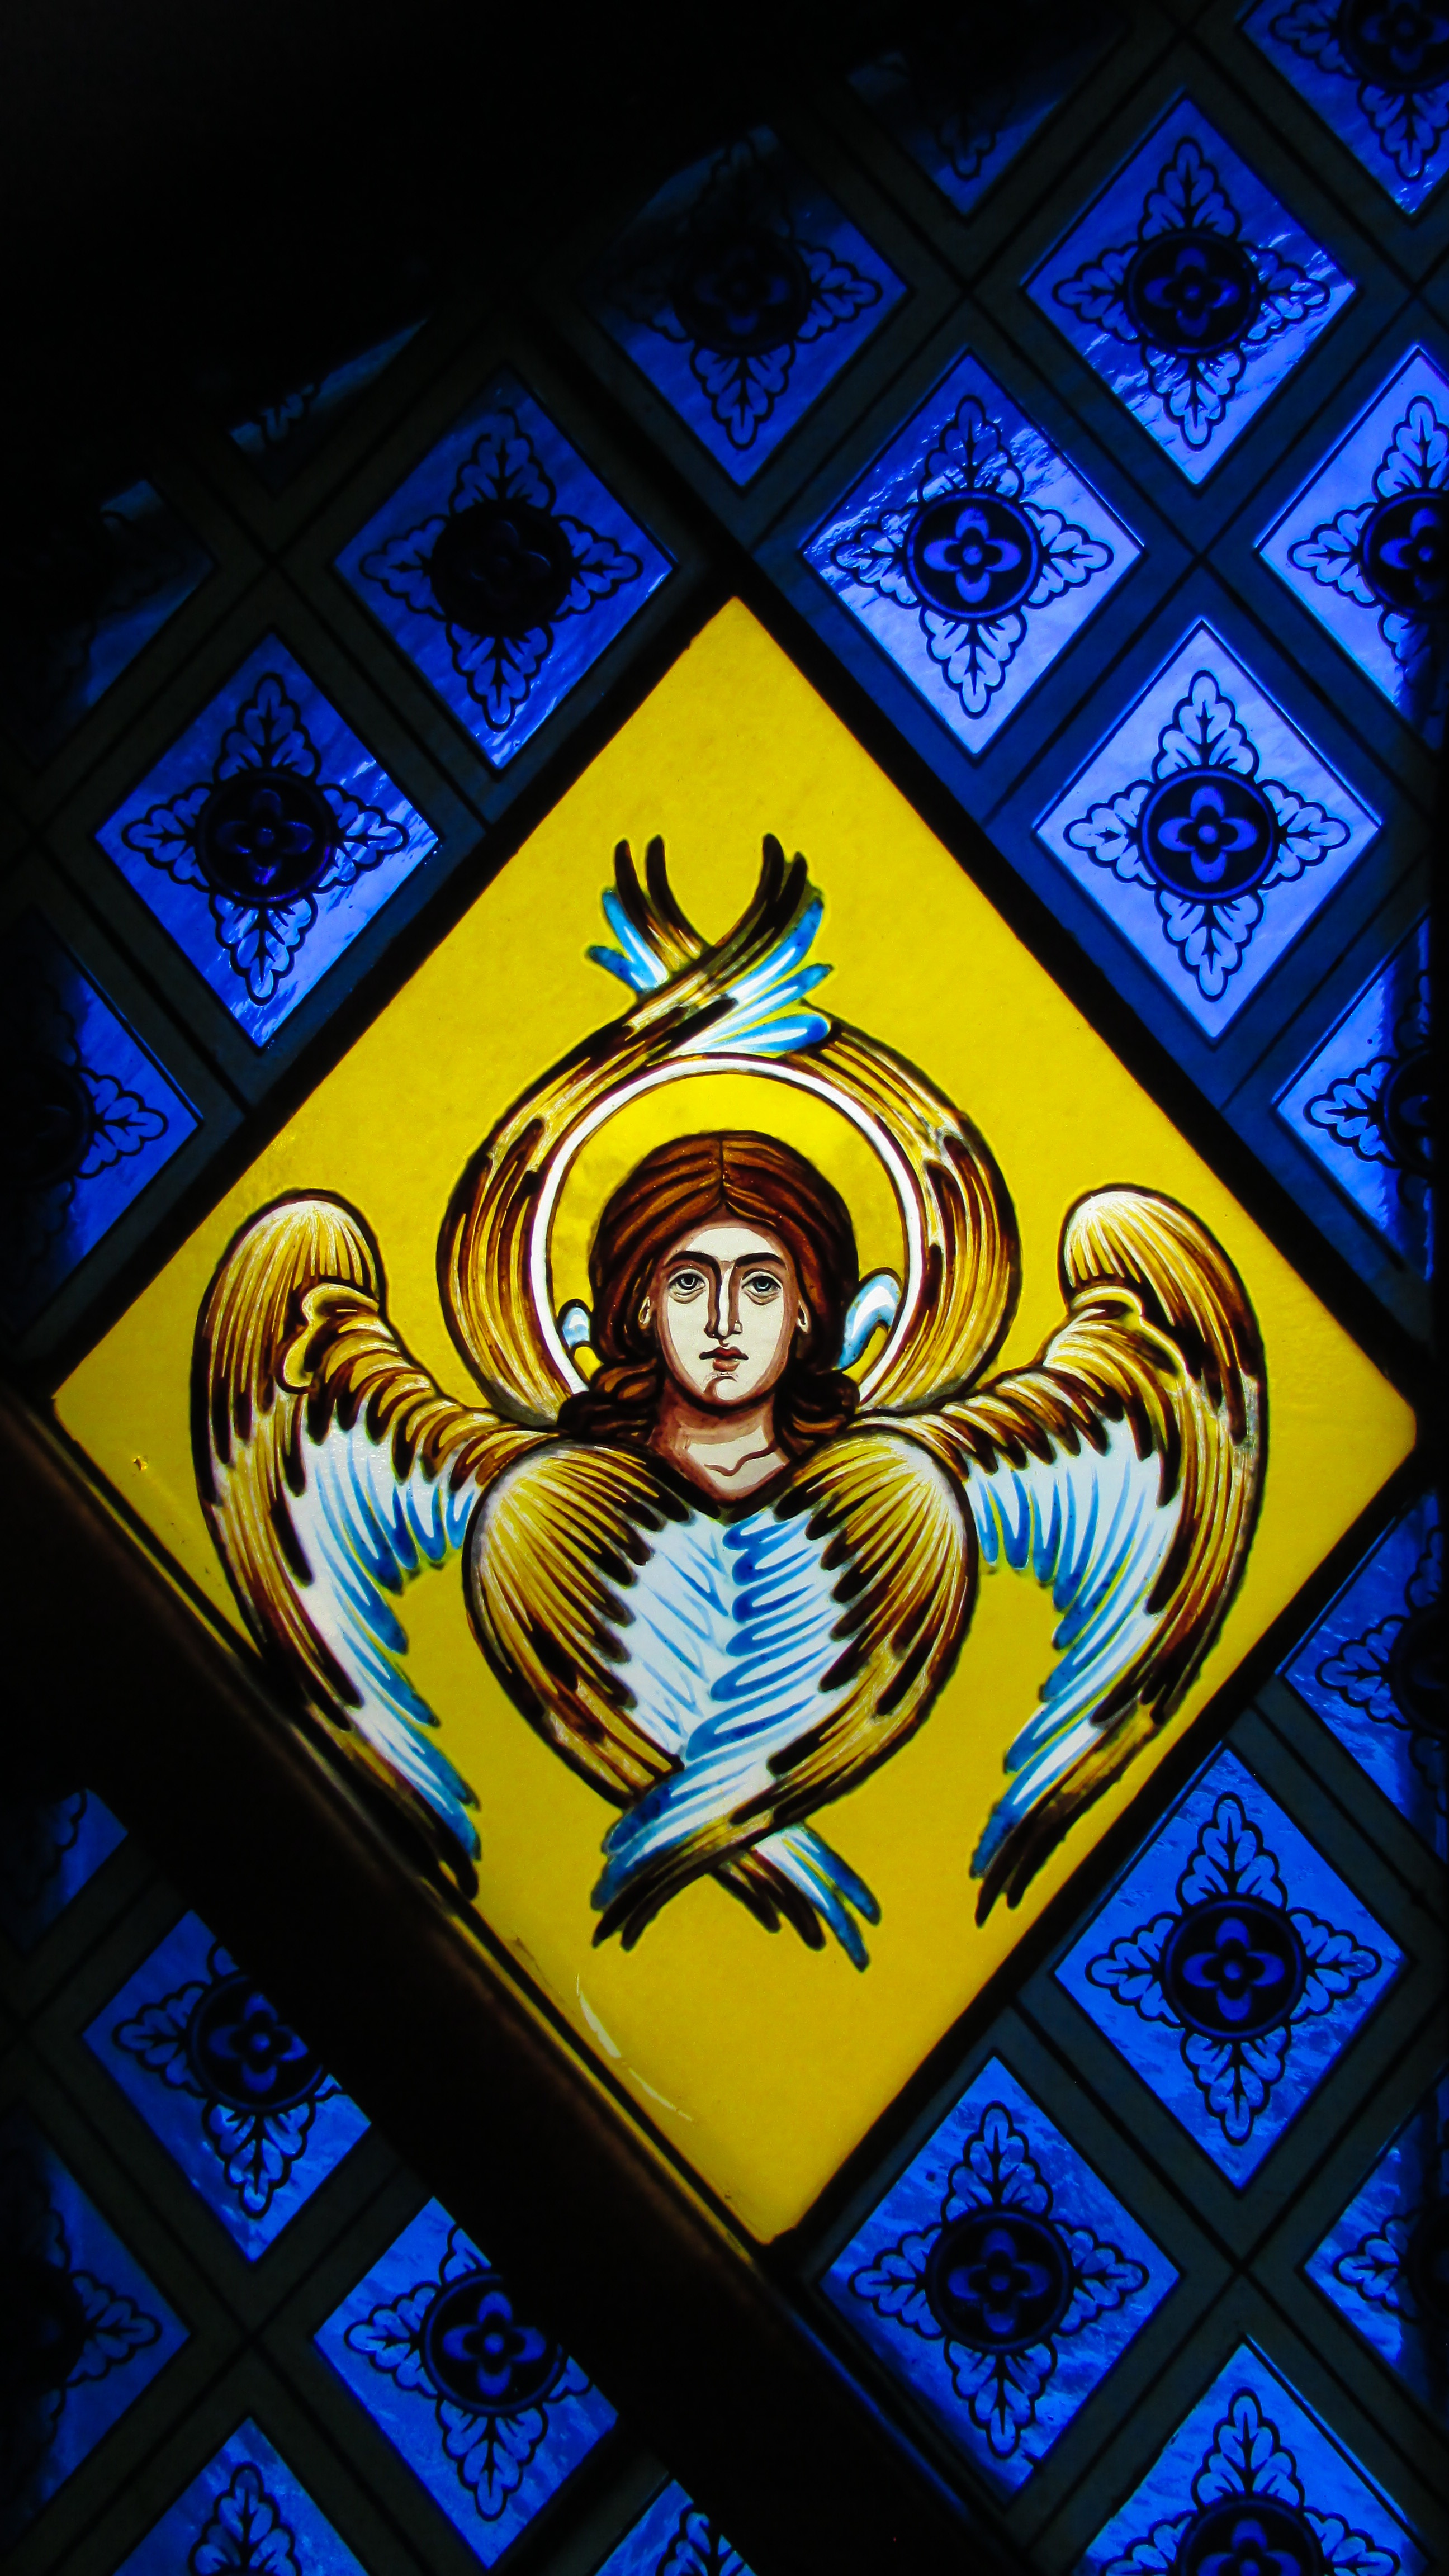
window, glass, pattern, religion, blue, church, angel, art, illustration, design, symmetry, orthodox, cyprus, ayia napa, vitrau, psychedelic art